Robert Sheffey

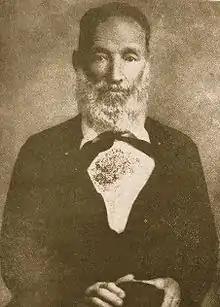
Robert Sayers Sheffey, c. 1880

Robert Sayers Sheffey (July 4, 1820 – August 30, 1902) was an American Methodist evangelist and circuit-riding preacher, renowned for his eccentricities and power in prayer, who ministered to, and became part of the folklore of, the Appalachian region of southwest Virginia, southern West Virginia and eastern Tennessee.